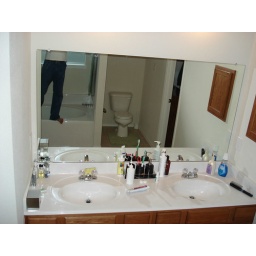
master bath sink, me standing on bath tub, chair for thinking also in reflection